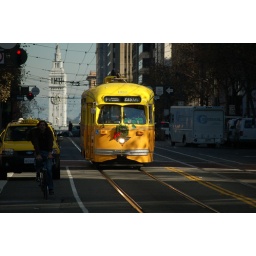
Muni heritage street car 1052 is on F line in Market Street, San Francisco.